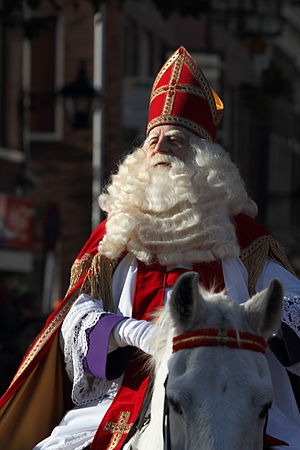
Sinterklaas
Sinterklaas der ankommer til den nederlandske by Schiedam i 2009.
Sinterklaas eller Sint-Nicolaas er en legendarisk figur baseret på Sankt Nikolaus, der var helgen for børn. Han kaldes også De Sint, De Goede Sint og De Goedheiligman på nederlandsk; Saint Nicolas på fransk; Sinteklaas på vestfrisisk; Sinterklaos på limburgsk; og Kleeschen eller Zinniklos i letzeburgsk.